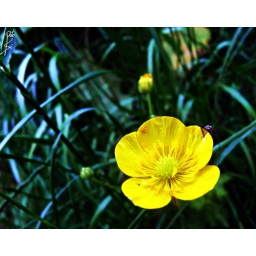
Un bicho merodeando sobre una flor de campo. A lurking bug on a yellow flower in a field.